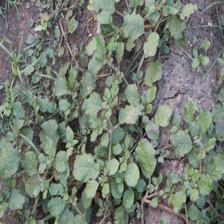
Label: BroadLeafWeed